Hilltop Mall

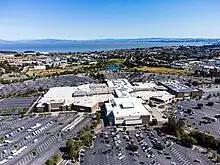
Aerial view of Hilltop Mall, directed north towards San Pablo Bay

Hilltop Mall opened in September 1976. The mall was developed by A. Alfred Taubman, who also developed several other shopping malls in the East and South Bay Area, including Eastridge Center in San Jose, Stoneridge Shopping Center in Pleasanton, and Sunvalley Mall in Concord. Originally, it was anchored by red-tiled Capwell's, JCPenney and Macy's. Both Macy's and JCPenney originally had stores in downtown Richmond, but while Macy's had closed its downtown store a couple of years earlier, JCPenney kept its downtown store open for a year after Hilltop opened. Capwell's changed its name to Emporium-Capwell in 1979, before becoming simply The Emporium in 1990. Sears was added in 1990 in a newly built north wing addition, which was an expansion of this property.